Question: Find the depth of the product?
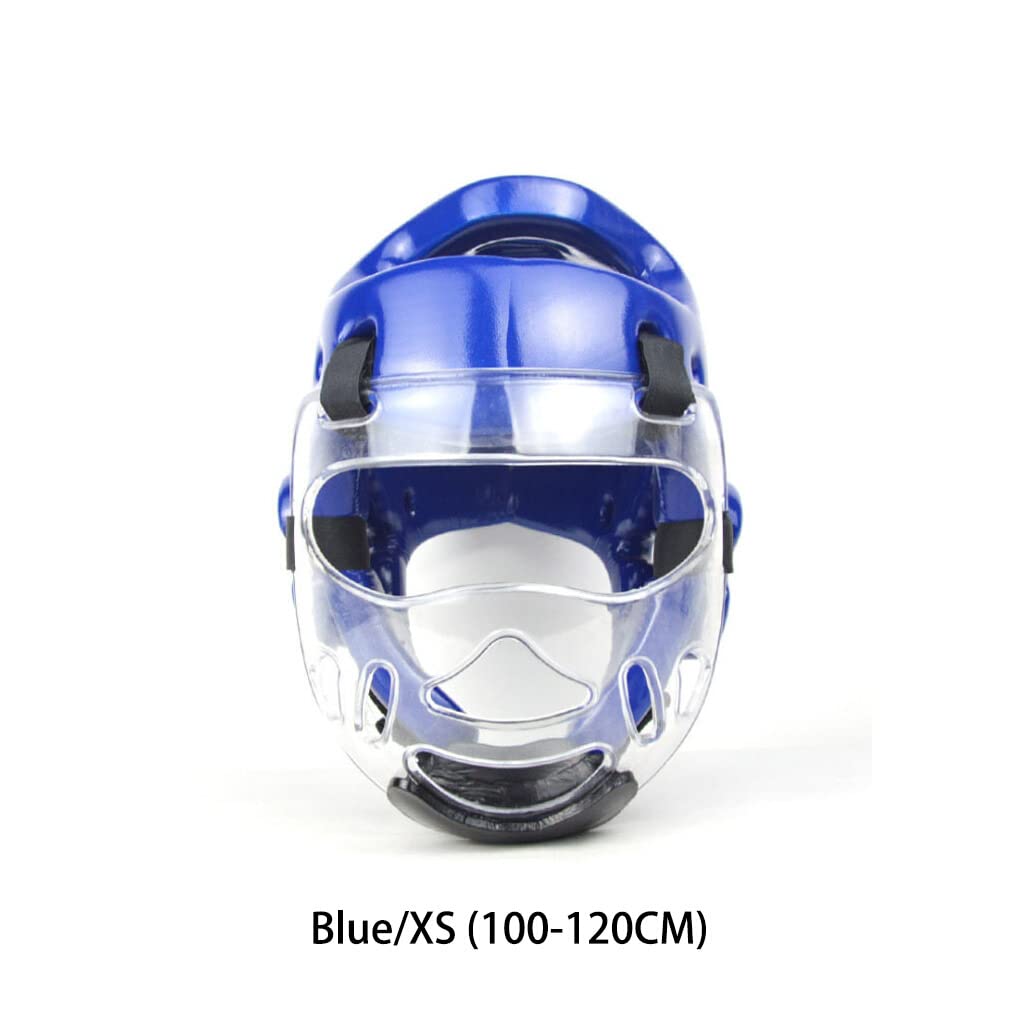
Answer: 100.0 centimetre